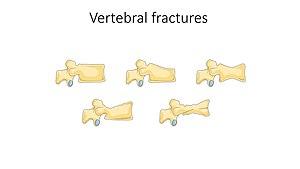
Fractures osseuses - Fractures vertébrales